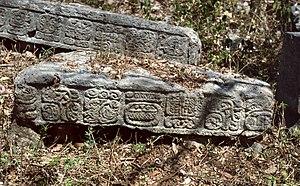
Xcalumkin, également nommé Holactun ou Yokactun, est un site archéologique maya situé à 4,5 km au sud-est de la localité moderne de San Vicente Cumpich et à 13 km de la ville d'Hecelchakan, dans l'État de Campeche, au Mexique. Une première description du site est faite en 1887 par l'explorateur austro-allemand Teobert Maler. Un siècle plus tard l'archéologue américain Harry Pollock a distingué en 1980 plusieurs groupes d'édifices : le groupe principal, le groupe nord, le groupe initial, le groupe des hiéroglyphes et le groupe de la colline nord. Depuis 1992 une équipe d'archéologues français du Centre Français d'Etudes Mexicaines et Centraméricaines fouille le site. Un certain nombre de restaurations ont eu lieu à l'initiative d'Antonio Benavides Castillo de l'Institut National d'Anthropologie et d'Histoire de Campeche. Les pièces les plus intéressantes sont aujourd'hui visibles au musée d'archéologie d'Hecelchakan de l'INAH qui regroupe également les céramique et les stèles du site funéraire de Zac Pol découvertes sur l'île Jaïna.